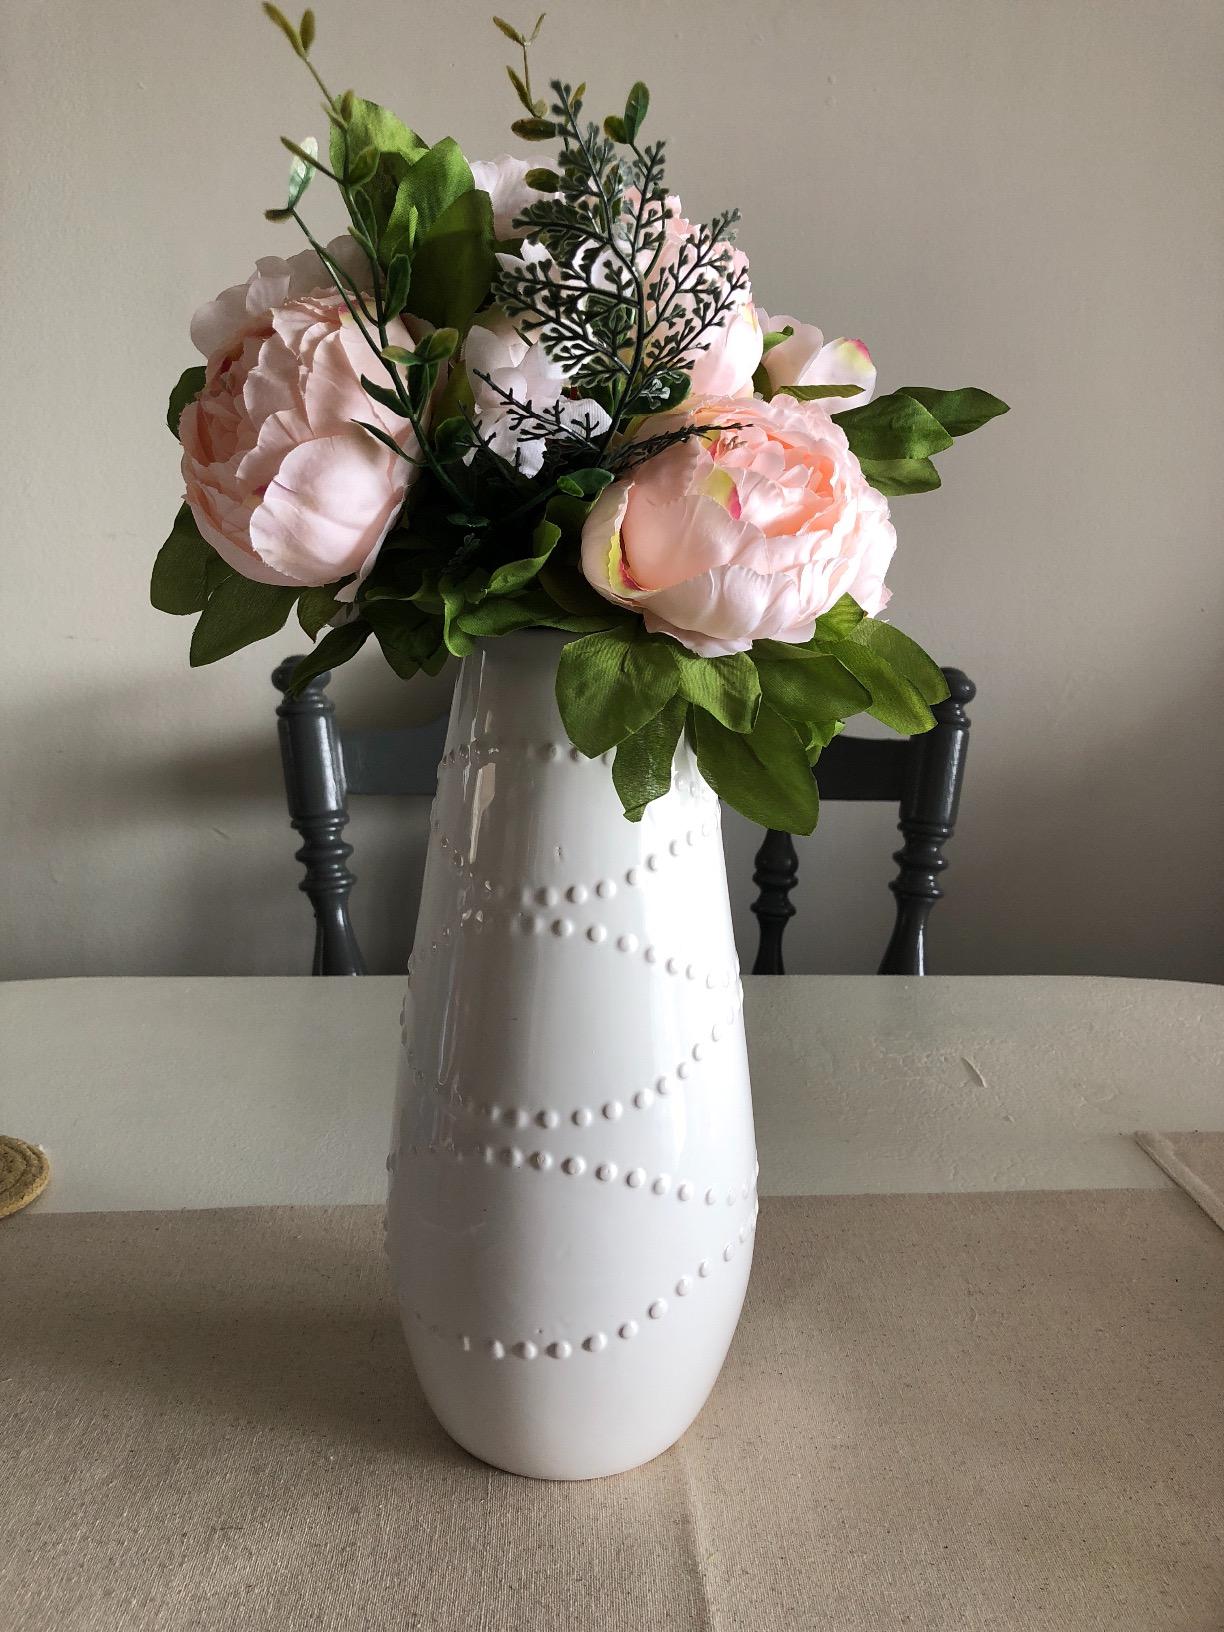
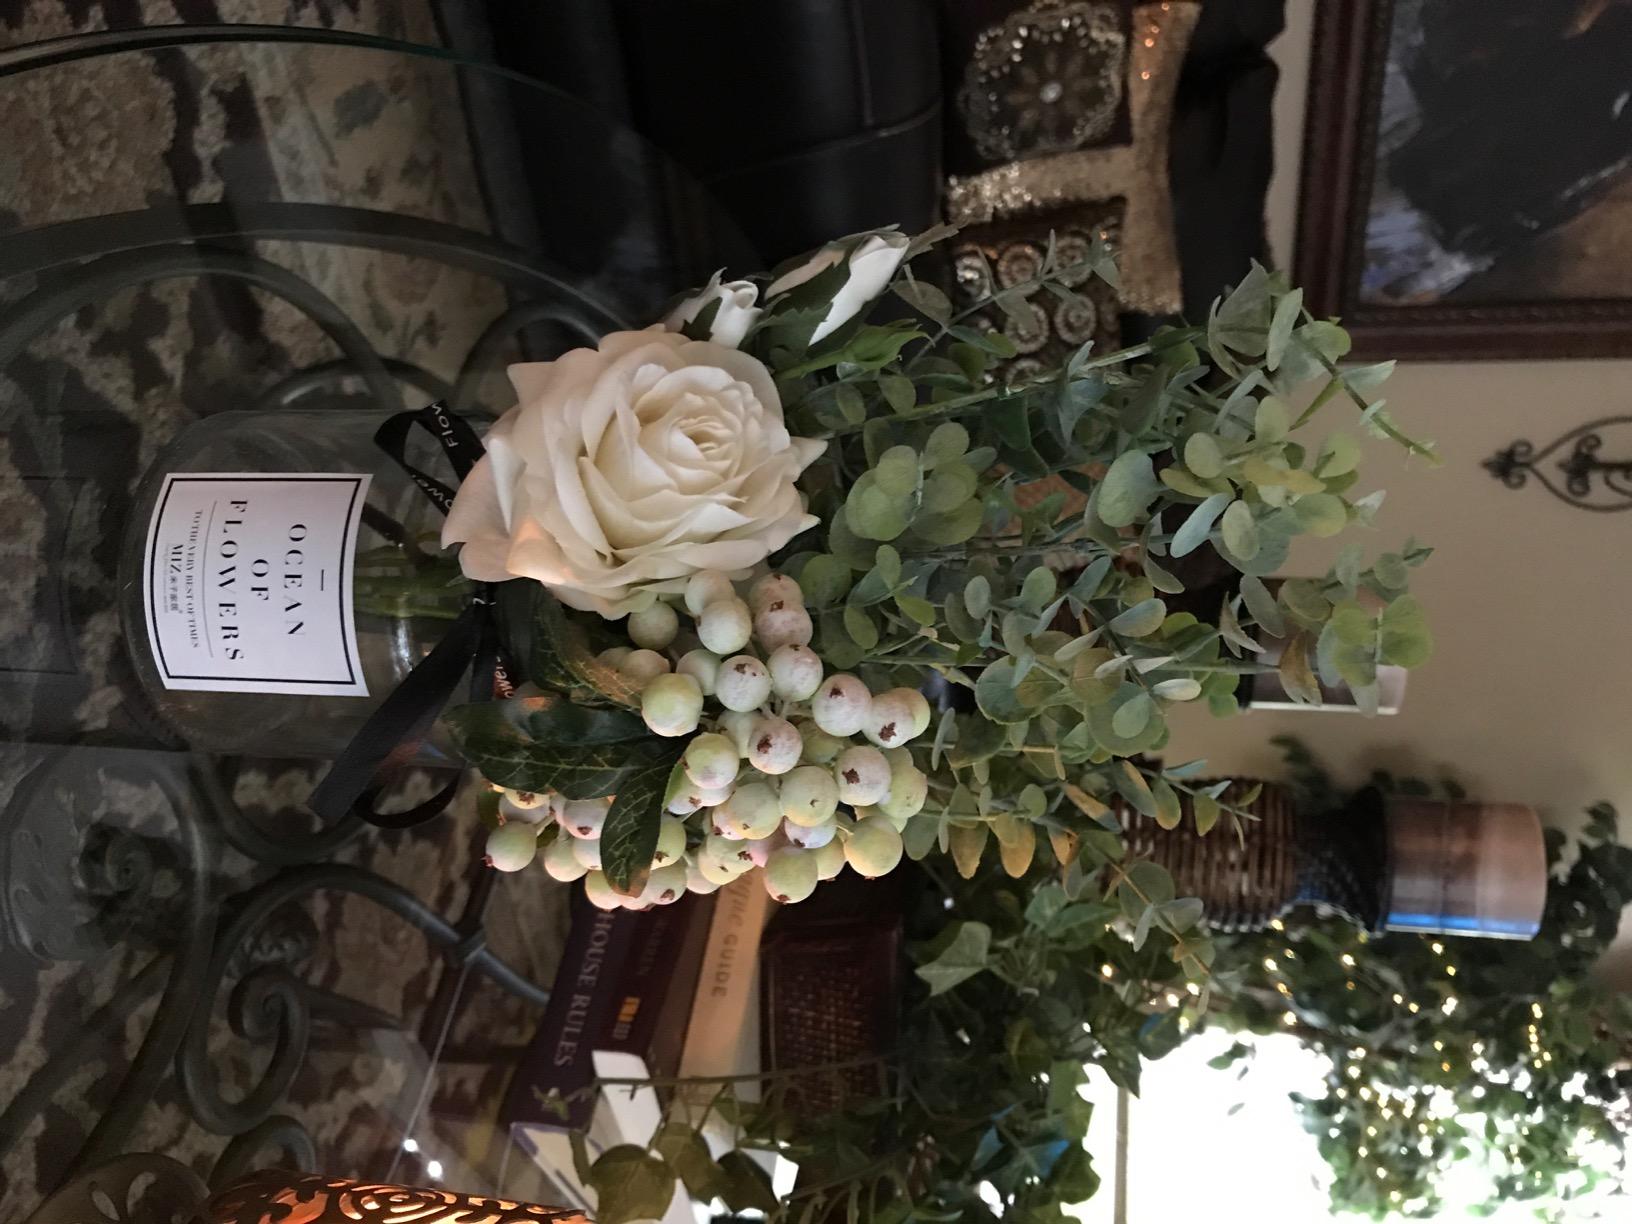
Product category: vase
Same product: no